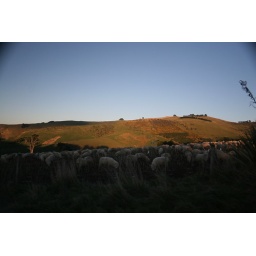
Sheep are everywhere in NZ. If your in an open grass field there will be sheep